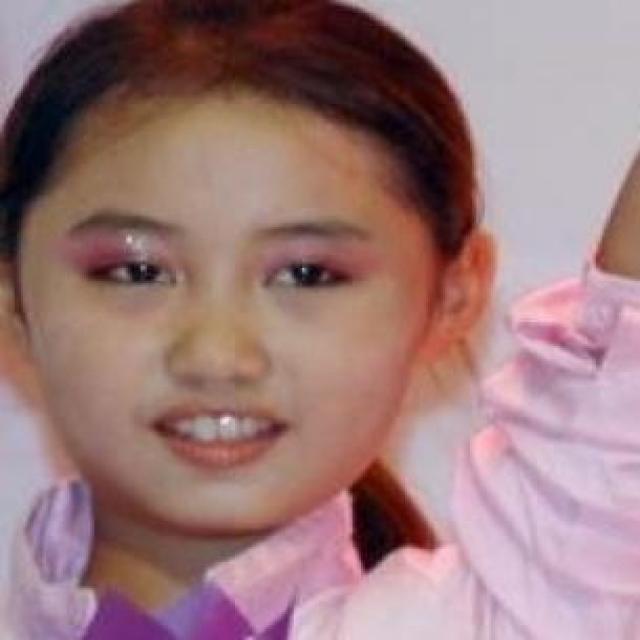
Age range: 13-20